Słupsk

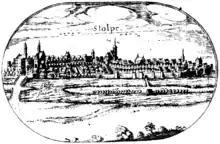
View of "Stolpe" from 1618, by Eilhard Lubinus

The House of Griffins, which ruled Pomerania for centuries, died out in 1637. The territory was subsequently partitioned between Brandenburg-Prussia and Sweden. After the Peace of Westphalia (1648) and the Treaty of Stettin (1653), Stolp came under Brandenburgian control. In 1660, the Kashubian dialect was allowed to be taught, but only in religious studies. The Polish language in general, however, was experiencing very unfavourable conditions due to depopulation of the area in numerous wars and implied Germanization.